Education policy

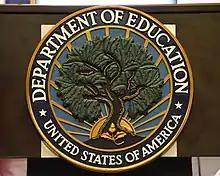
Official seal of the United States Department of Education

Over the past 30 years, policymakers have made a steady increase at the state and federal levels of government in their involvement of US schools. According to the Tenth Amendment to the United States Constitution, state governments have the main authority on education. State governments spend most of their budgets funding schools, whereas only a small portion of the federal budget is allocated to education. The federal government advances their role by building on state and local education policies. Over time, the role of the federal government grew through federal education policies that affected the funding and evaluation of education. For example, the National Defense Education Act (NDEA) was established in 1958 to increase federal funding to schools, and the National Assessment of Educational Progress was created to track and compare student performance in academic subjects across the states. Moreover, the United States Department of Education was created in 1979.